William S. Tilton

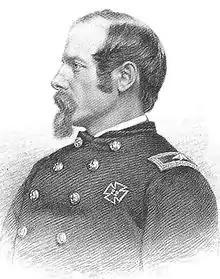

William Stowell Tilton (February 1, 1828 – March 23, 1889) was an American businessman and soldier who led a regiment, and occasionally a brigade, in the Army of the Potomac during the American Civil War. He and his men were heavily engaged in the Battle of Gettysburg, where Tilton's performance created controversy.